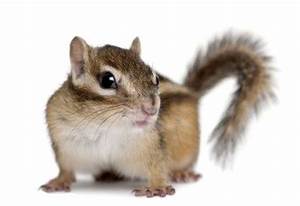
Label: squirrel